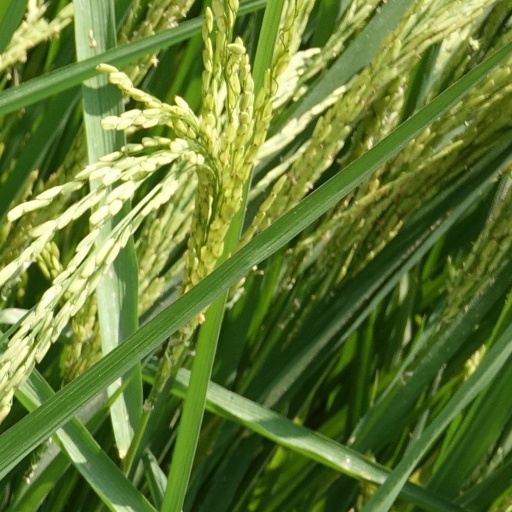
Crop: rice